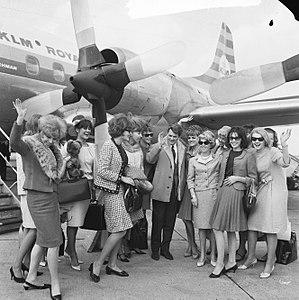
Le Lido est un cabaret parisien situé 116 bis avenue des Champs-Élysées. Inauguré en 1946 par Joseph et Louis Clerico, le lieu est célèbre pour ses spectacles dans lesquels se produisent danseurs, chanteurs et artistes divers.
Jean Alfred Villain-Marais, dit Jean Marais, né le 11 décembre 1913 à Cherbourg et mort le 8 novembre 1998 à Cannes, est un acteur français. Actif au théâtre comme au cinéma, il fut également metteur en scène, écrivain, peintre, sculpteur, potier et réalisait la plupart de ses cascades. Il reçut en 1993 un César d'honneur.